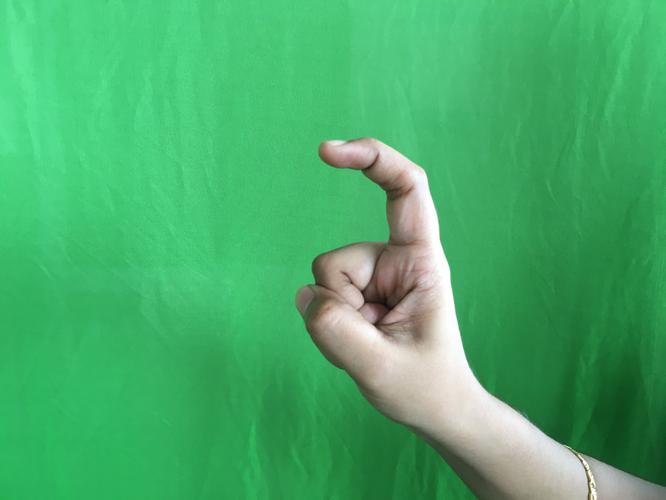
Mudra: Tamarachudam
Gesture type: single_hand